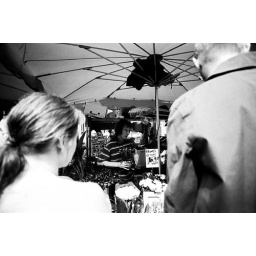
Flower market at Columbia road in London